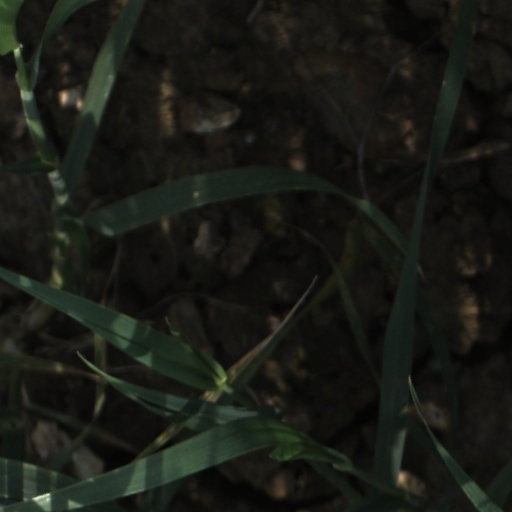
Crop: wheat